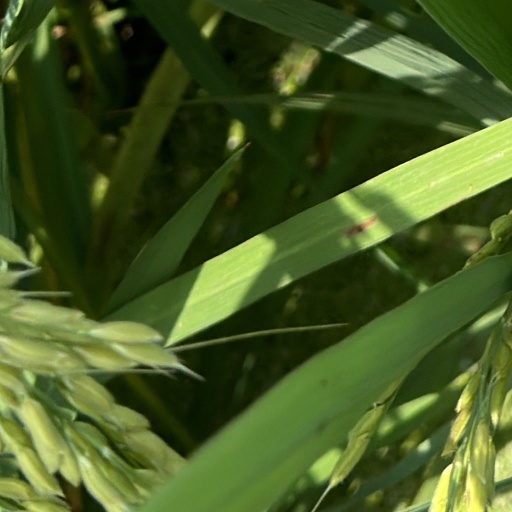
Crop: rice